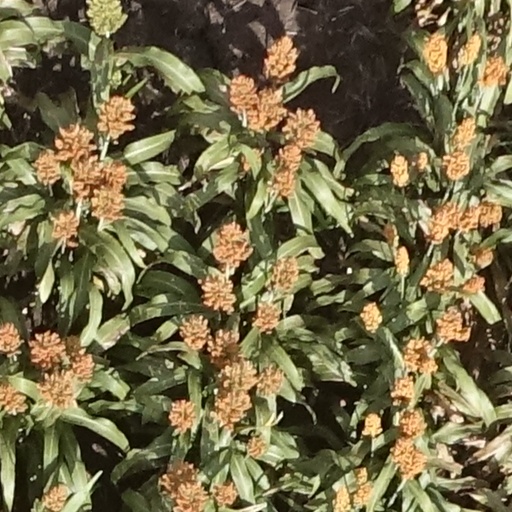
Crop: sorghum